Juniper

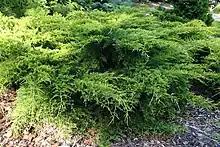
"Juniperus" × "pfitzeriana" 'Gold Coast'

Junipers are among the most popular conifers to be cultivated as ornamental subjects for parks and gardens. They have been bred over many years to produce a wide range of forms, in terms of colour, shape and size. They include some of the dwarfest (miniature) cultivars. They are also used for bonsai. Some species found in cultivation include: